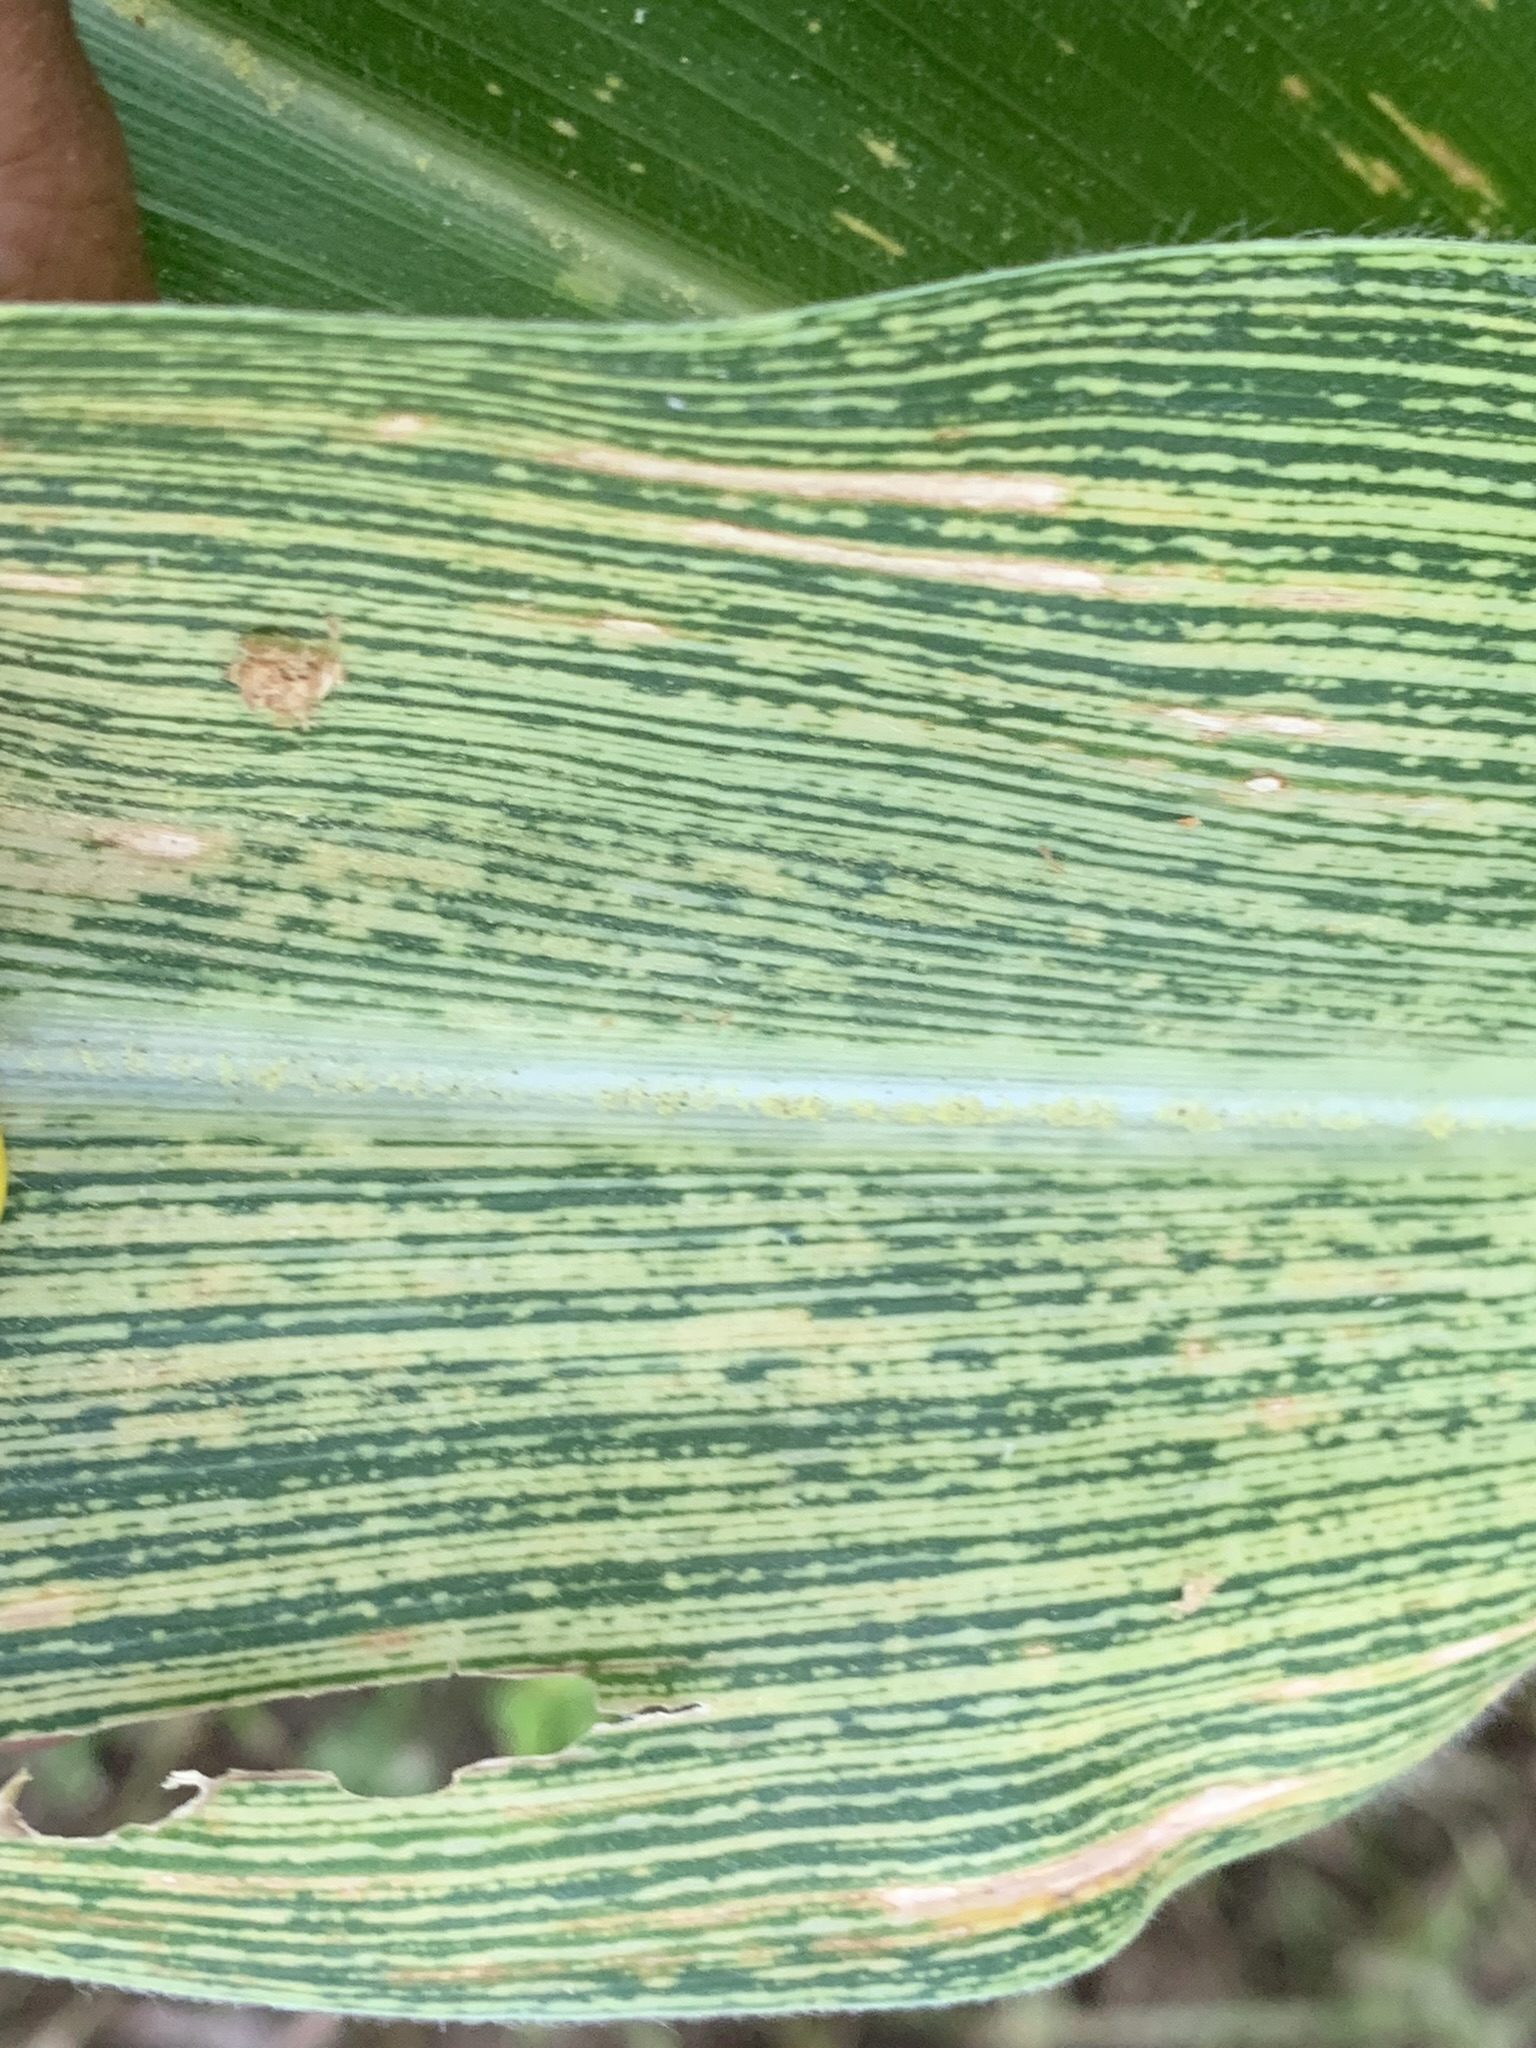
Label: MSV